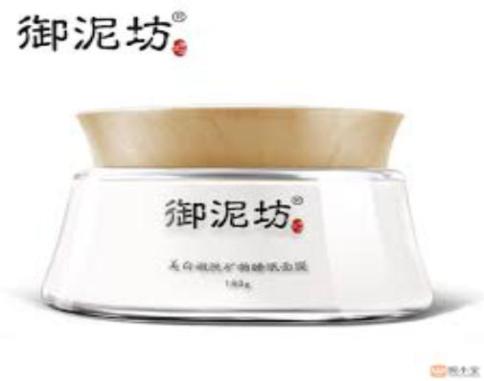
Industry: Necessities